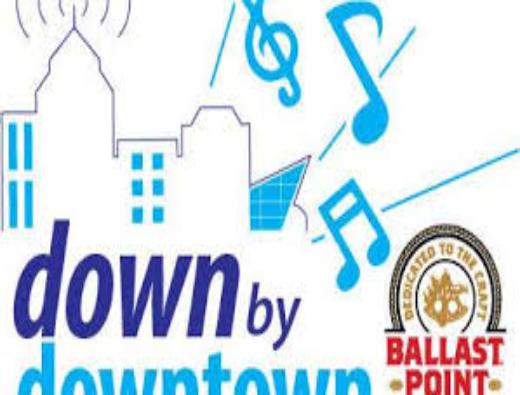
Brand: Ballast Point
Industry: Food